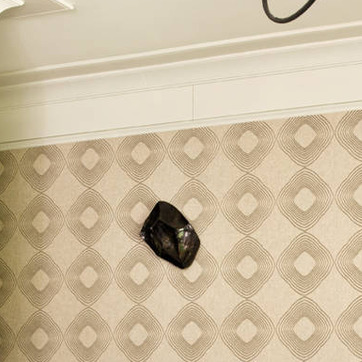
Material: wallpaper